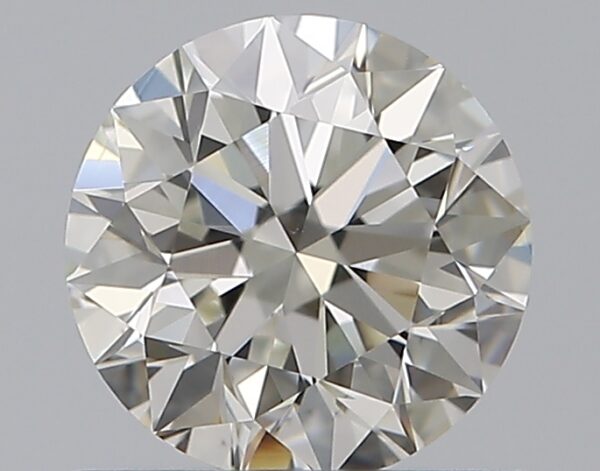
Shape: round
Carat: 0.65
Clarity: VS1
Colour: J
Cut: EX
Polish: EX
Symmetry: EX
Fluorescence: N
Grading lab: GIA
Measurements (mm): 5.49 x 5.52 x 3.46